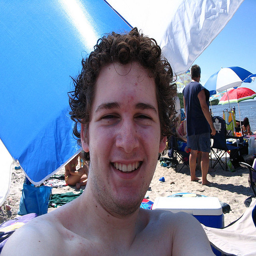
A man with curly hair sitting under an umbrella on a beach.
a smiling man on the beach under an umbrella
A young man with dark curly hair smiling
A man on a beach is smiling under an umbrella.
a guy taking a picture of himself with people in the background